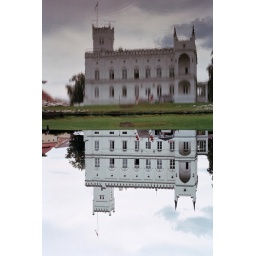
water reflected in the sky